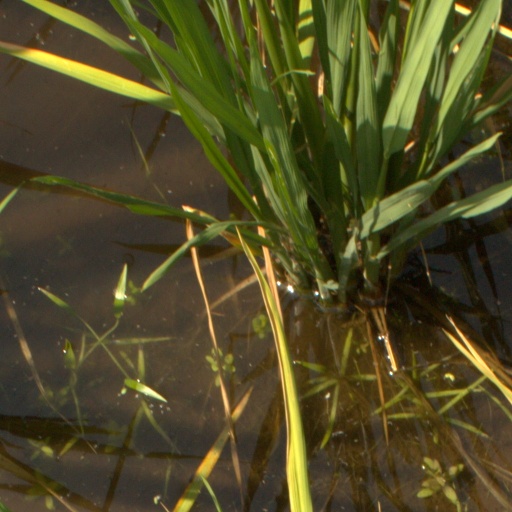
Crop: rice